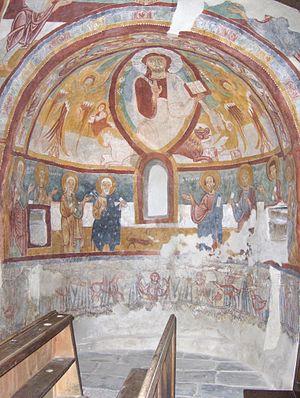
L'église Saint-Maurice se dresse sur le flanc d’une colline à environ un demi kilomètre au sud du village de Roccaforte Mondovì, dans la région italienne du Piémont. Bâtie en style roman au début du XIᵉ siècle, elle abrite de rares exemples de fresques romano-byzantines.